Neustadt am Kulm

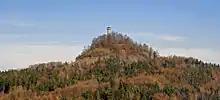
View of the Rauher Kulm

The most important sight is the 682-metre-high Rauher Kulm with its 25-metre-high viewing tower. Since 1949 it has been protected as a natural monument. On the mountain is the rock formation of Kleiner Kulm and, east of the Rauher Kulm is the Kühhübel, whose basalt "kuppe" has been almost entirely quarried away.